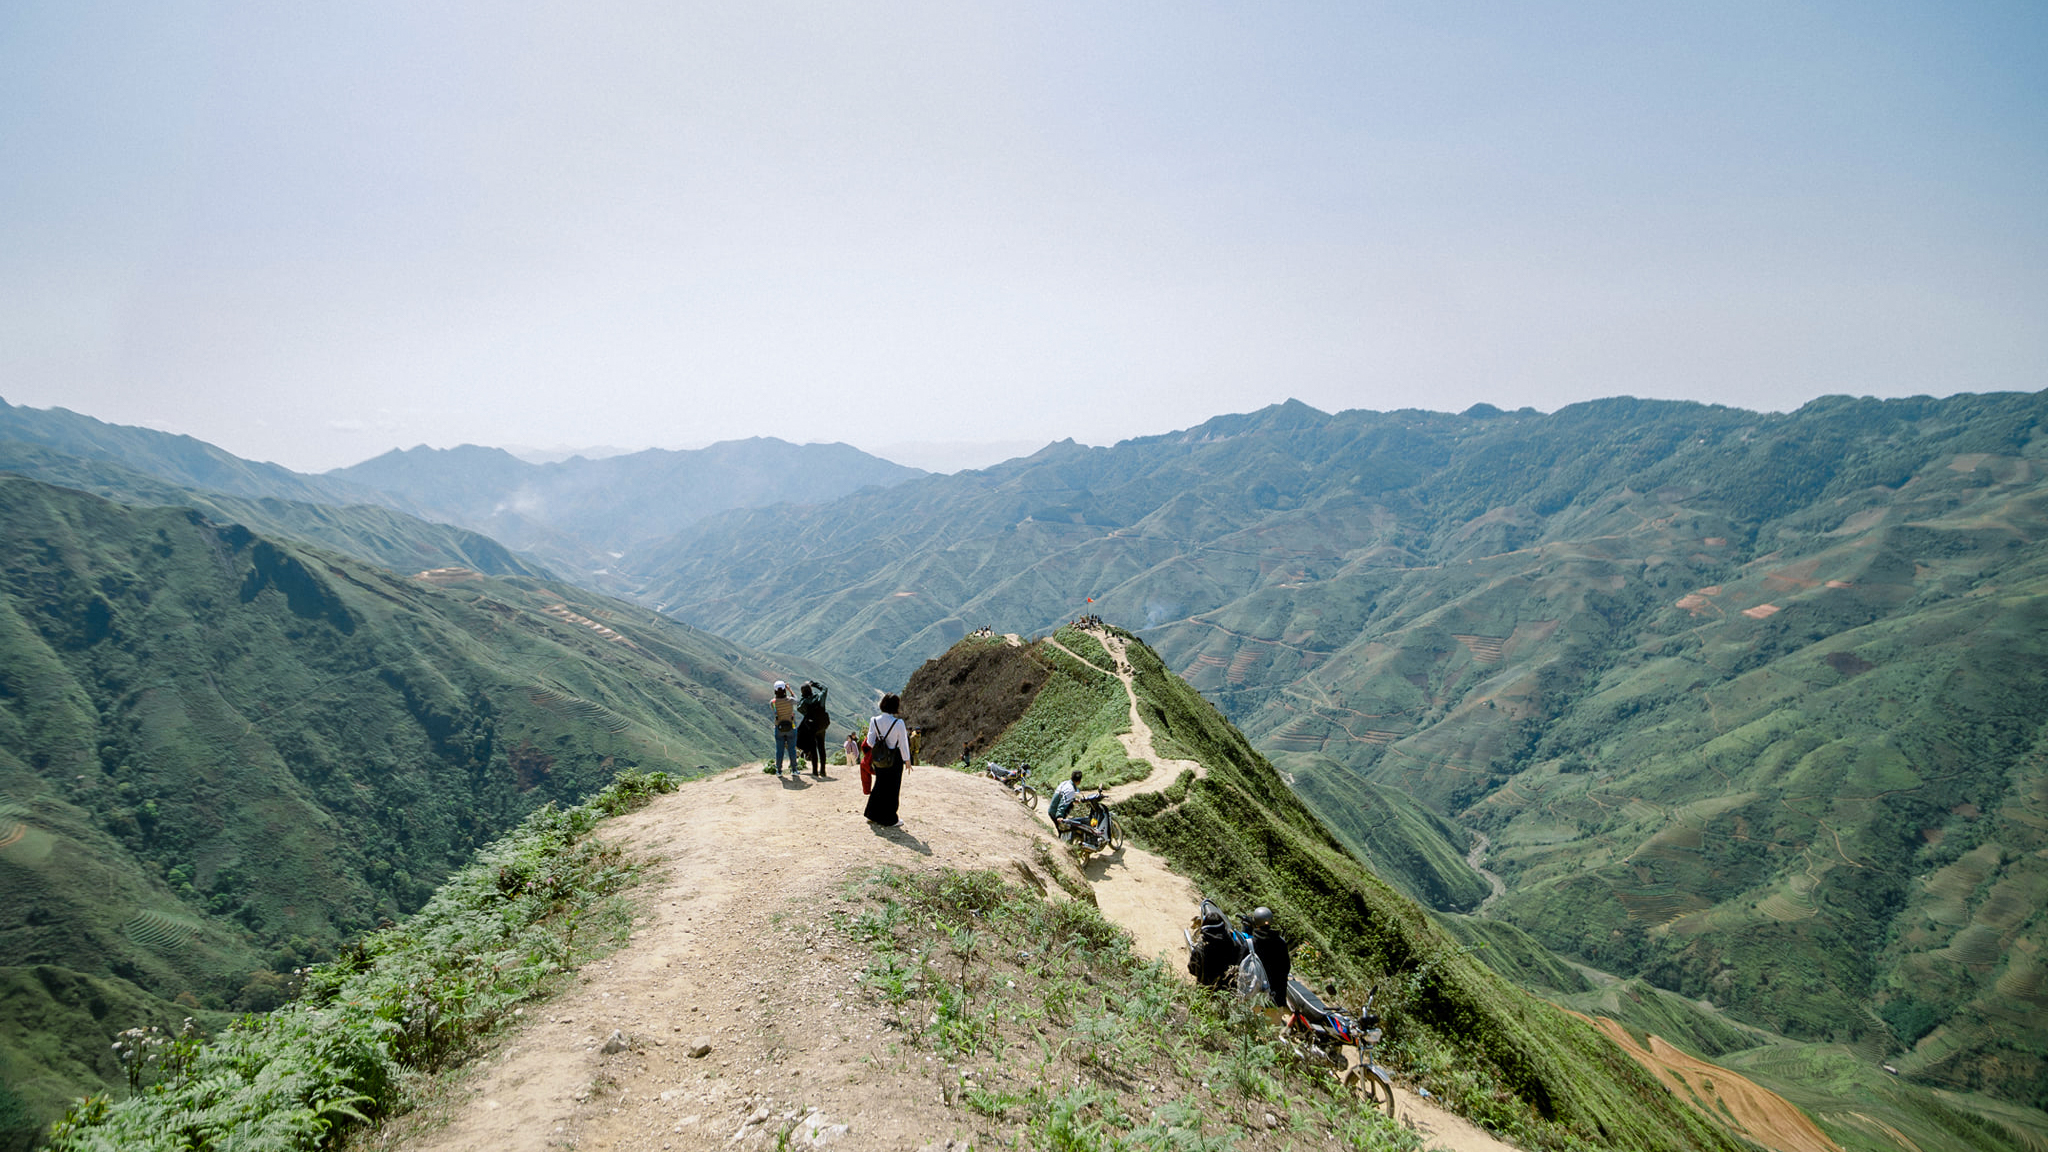
user: text: Lá cờ trên đỉnh núi xa xa có màu gì?
assistant: text: Đỏ

user: text: Có bao nhiêu chiếc xe máy có thể nhìn thấy rõ ràng trên con đường mòn?
assistant: text: Bốn

user: text: Lá cờ đỏ nhỏ trên đỉnh núi ở xa có ý nghĩa văn hóa hoặc biểu tượng gì ở Việt Nam?
assistant: text: Nó thường tượng trưng cho lòng yêu nước, chủ quyền quốc gia hoặc là biểu tượng đánh dấu đỉnh núi cao nhất tại khu vực đó.

user: text: Những người và xe máy trên con đường mòn đang làm gì, và những đặc điểm tự nhiên nổi bật nào có thể quan sát được trong cảnh quan bao quanh?
assistant: text: Họ đang tham gia hoạt động du lịch hoặc ngắm cảnh (thường gọi là "săn mây") trên cung đường núi hiểm trở. Cảnh quan nổi bật với các dãy núi hùng vĩ, thung lũng sâu cùng những thửa ruộng bậc thang xanh mướt, tạo nên ranh giới tự nhiên giữa hai tỉnh Yên Bái và Sơn La.